William de la Pole, 1st Duke of Suffolk

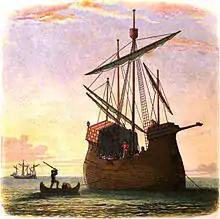
19th-century illustration of Suffolk's murder

The King intervened to protect his favourite, who was banished for five years, but on his journey to Calais his ship was intercepted by the ship "Nicholas of the Tower". Suffolk was captured, subjected to a mock trial, and executed by beheading. The alchemist John Stacy supposedly predicted Suffolk's death. Stacy had warned Suffolk to beware of "the tower". Writing to John Paston in 1450, William Lomner reported how Stacy had advised Suffolk that "if he might escape the danger of the Tower, he should be safe". Following his impeachment, Suffolk was therefore relieved that, instead of being sent to the Tower, he was exiled. But when he sailed from England, his ship was boarded by a privateer; he was murdered and his body dumped near Dover. The name of the ship that had attacked his own was "Nicholas of the Tower". His body was later found on the sands near Dover, and was probably brought to a church in Suffolk, possibly Wingfield. He was interred in the Carthusian Priory in Hull by his widow Alice, as was his wish, and not in the church at Wingfield, as is often stated. The Priory, founded in 1377 by his grandfather the first Earl of Suffolk, was dissolved in 1539, and most of the original buildings did not survive the two Civil War sieges of Hull in 1642 and 1643.